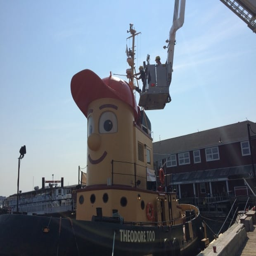
an aerial truck was used to lift some painters up to hat .